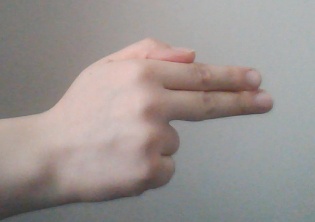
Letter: ghain